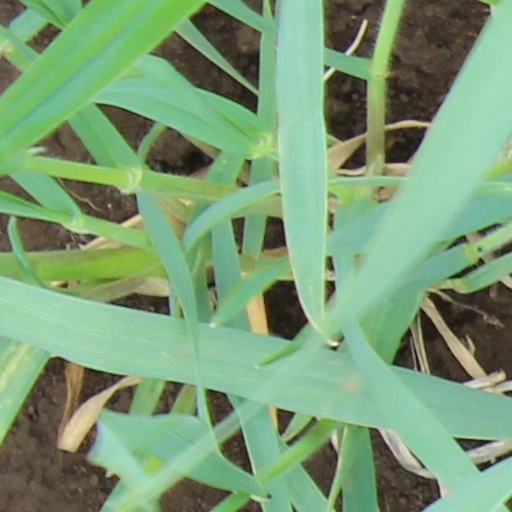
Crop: wheat